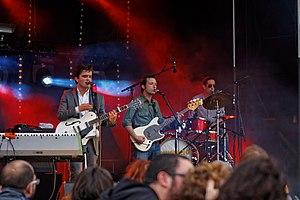
Mustang est un groupe français de rock 'n' roll formé en 2006 à Clermont-Ferrand.
La scène rock à Clermont-Ferrand est très diversifiée. Clermont étant une ville étudiante, de nombreux groupes s'y forment.